Faraaz Ayaaz Hossain

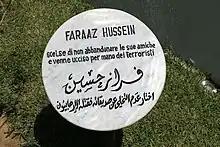
The memorial stone of "Faraaz " inside "Garden of the Righteous" in Tunis

On 15 July 2016, a tree was planted to honour Hossain in the Garden of the Righteous Worldwide, located inside the Italian Embassy in Tunis. The Garden was set up by a non-profit Milan-based organisation with co-operation of the Ministry of Foreign Affairs of Italy. It hosts trees and memorial stones dedicated to righteous Muslim individuals who saved human lives during genocides or massacres and fought against fanaticism.